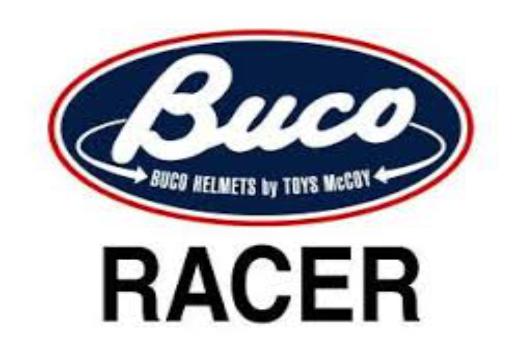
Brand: BUCO
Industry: Clothes